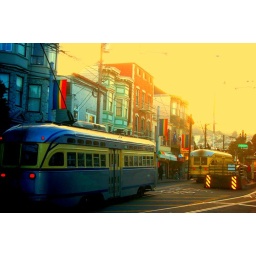
These cars rolled right by my front door